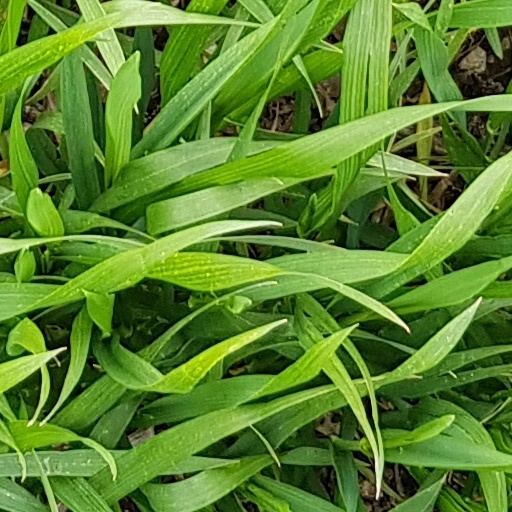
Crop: wheat